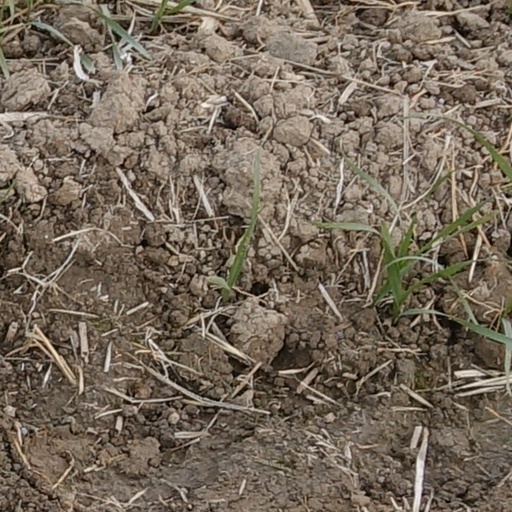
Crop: wheat